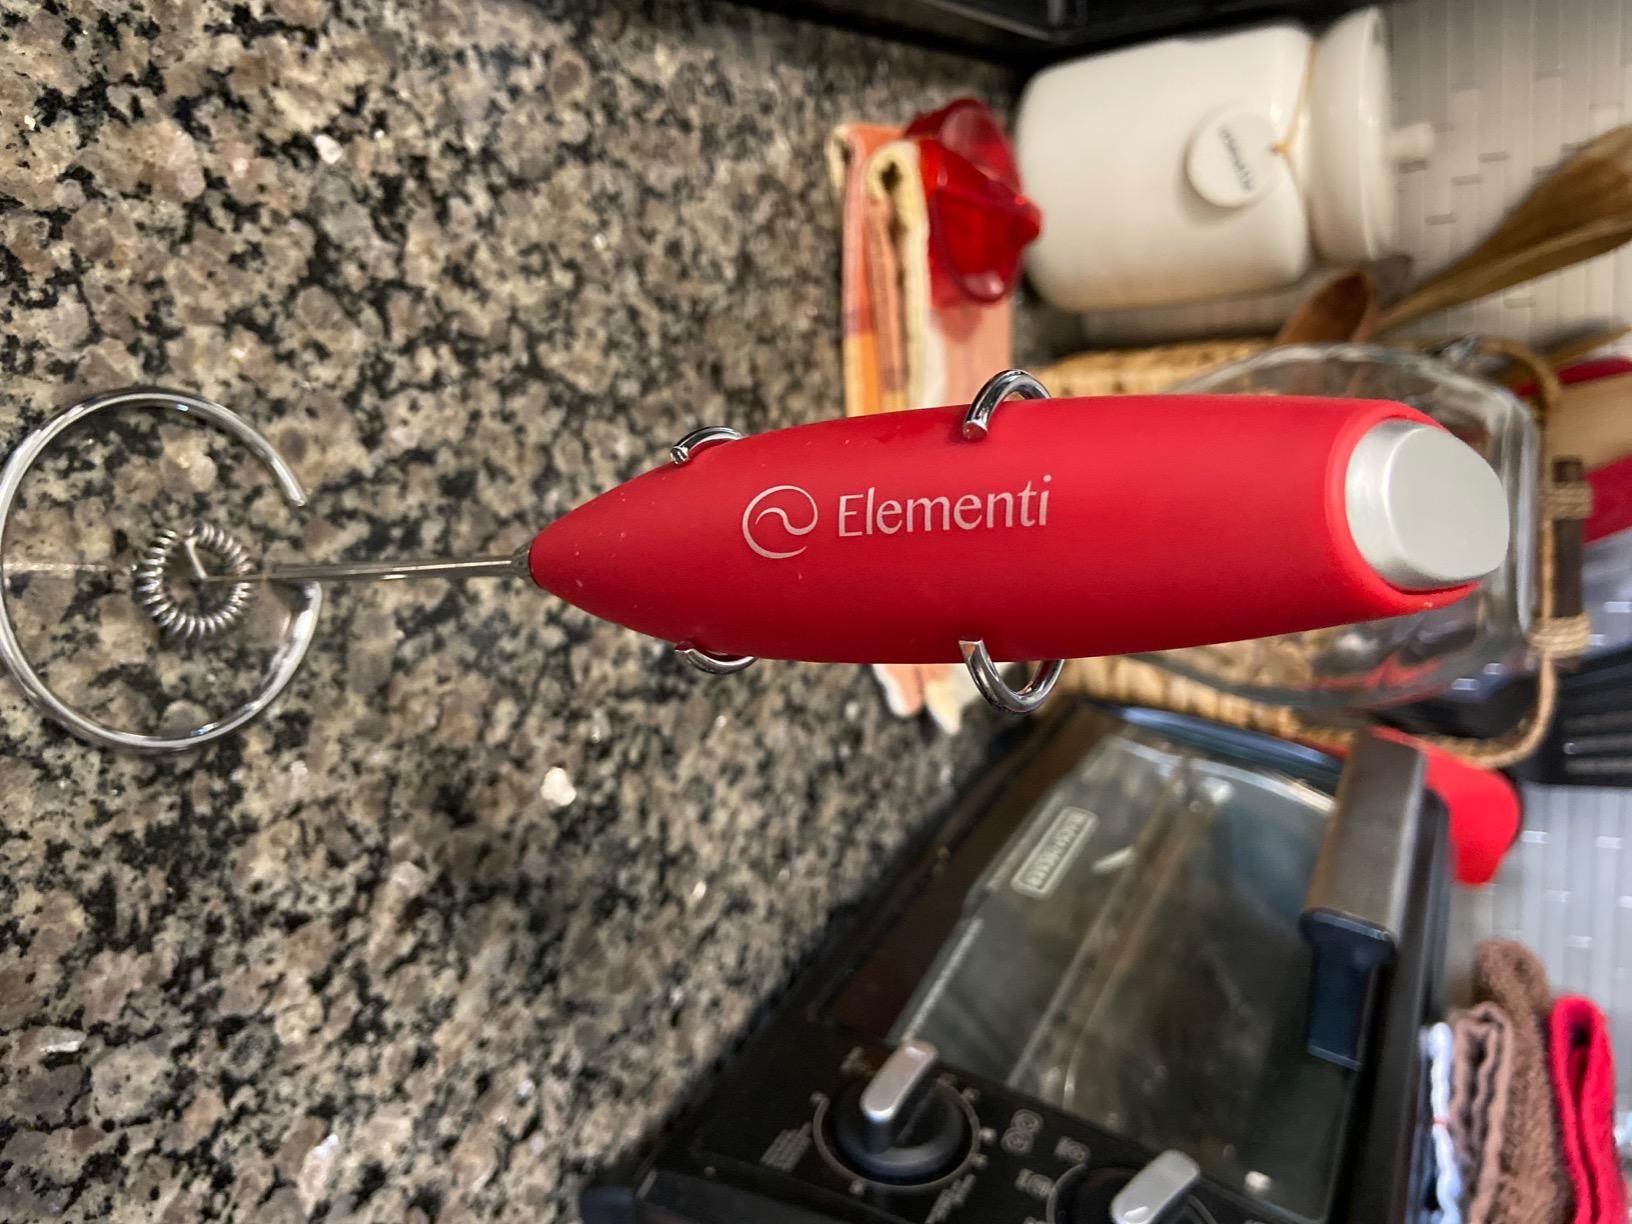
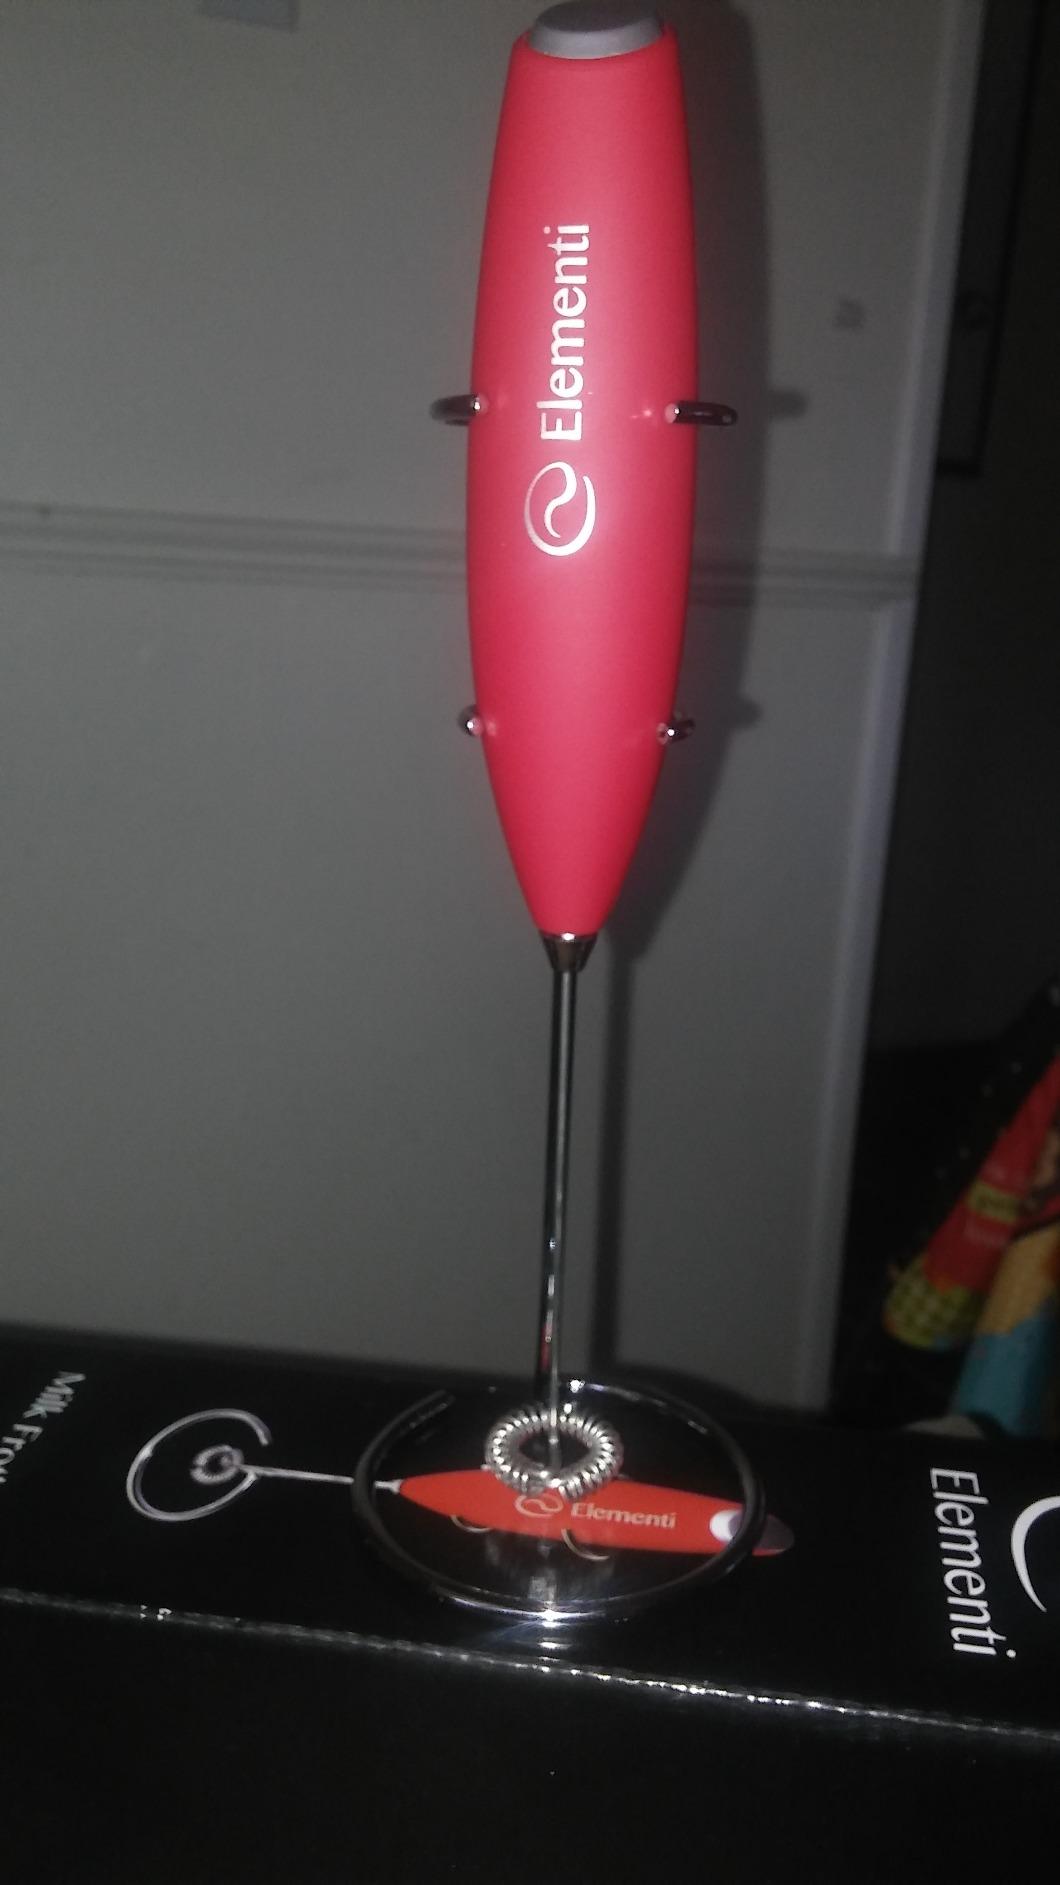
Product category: items_mixer
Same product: yes